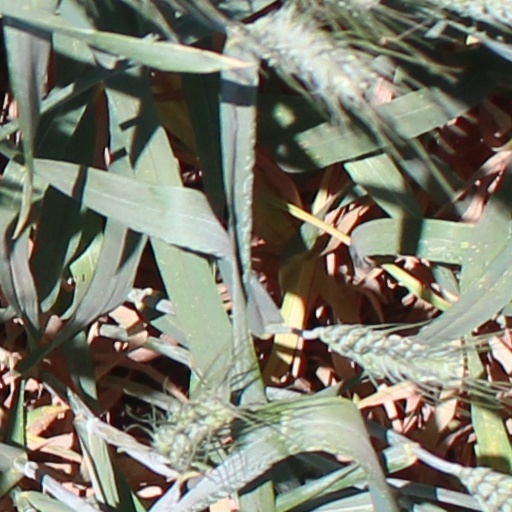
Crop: wheat